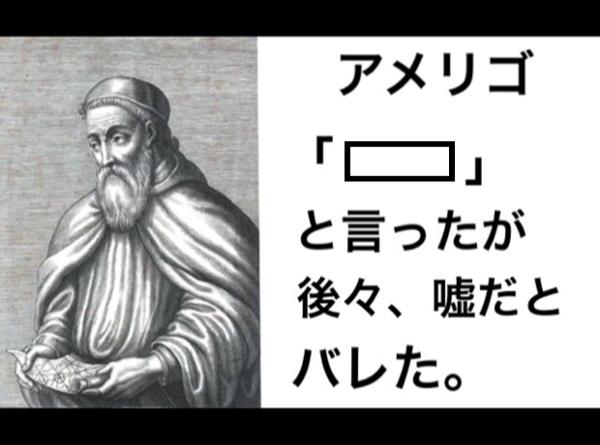
回答: 3日寝てないわー